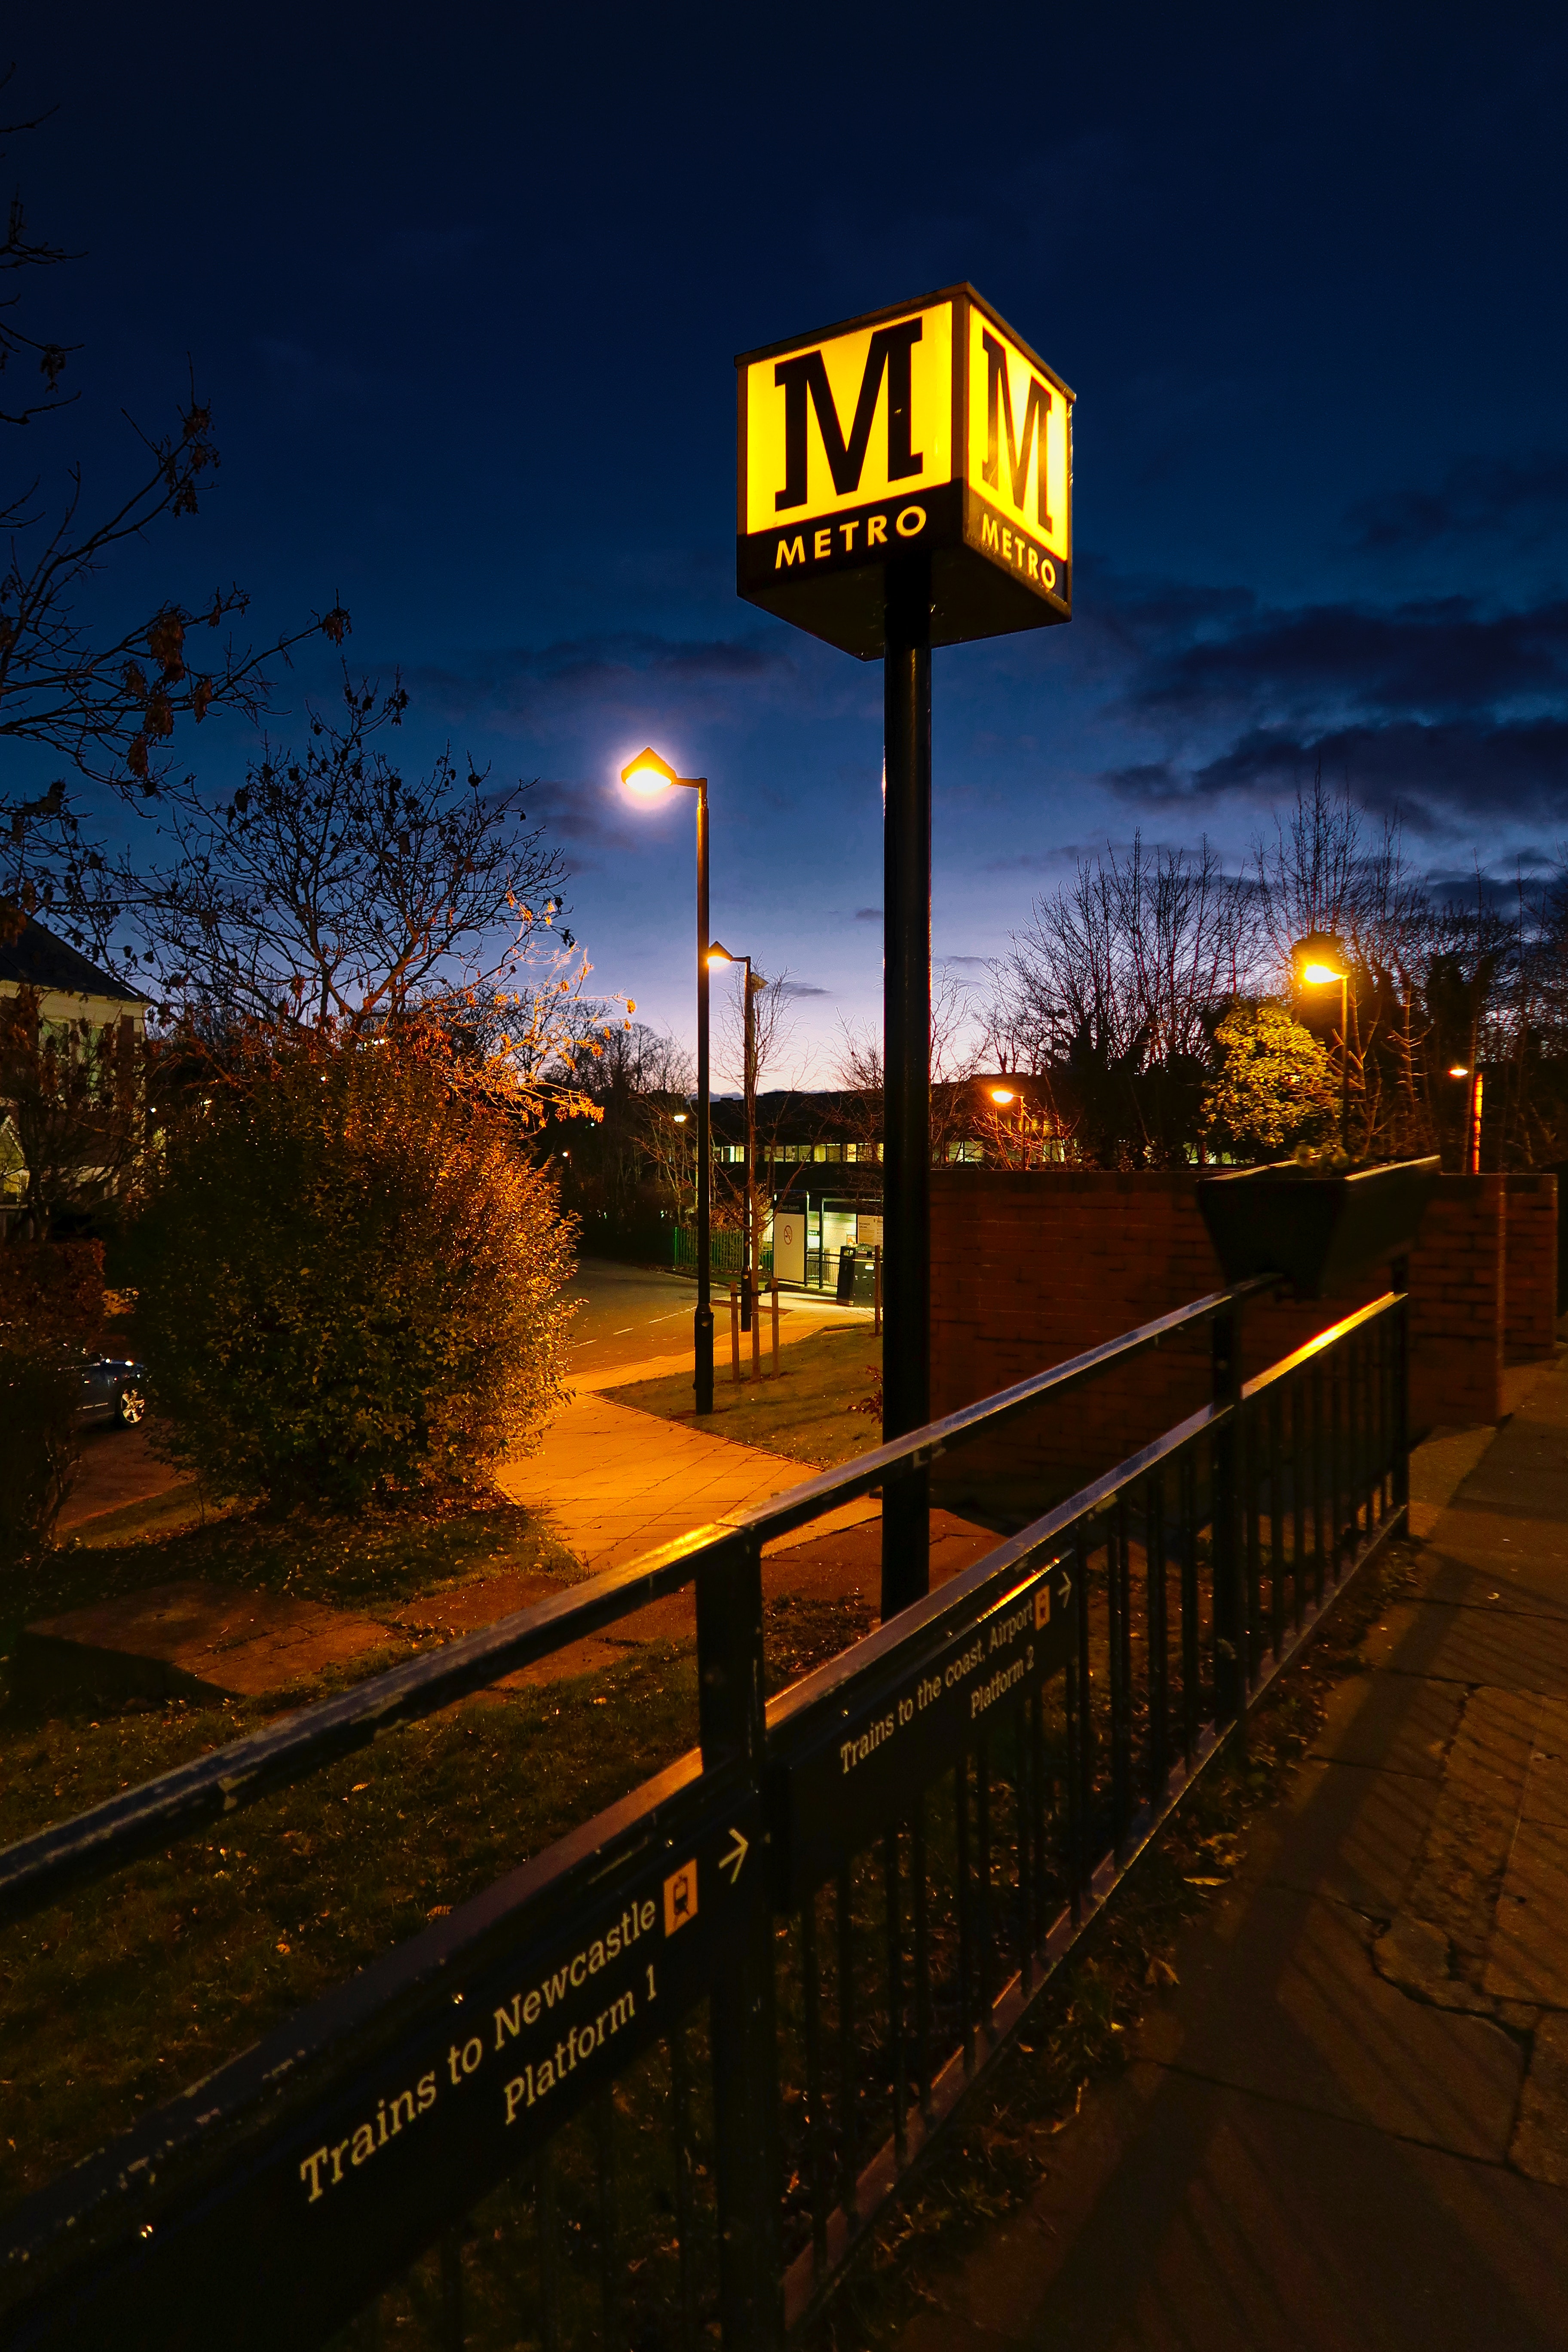
sky, night, street light, sign, lighting, signage, evening, street sign, tree, traffic sign, road, cloud, dusk, street, light fixture, city